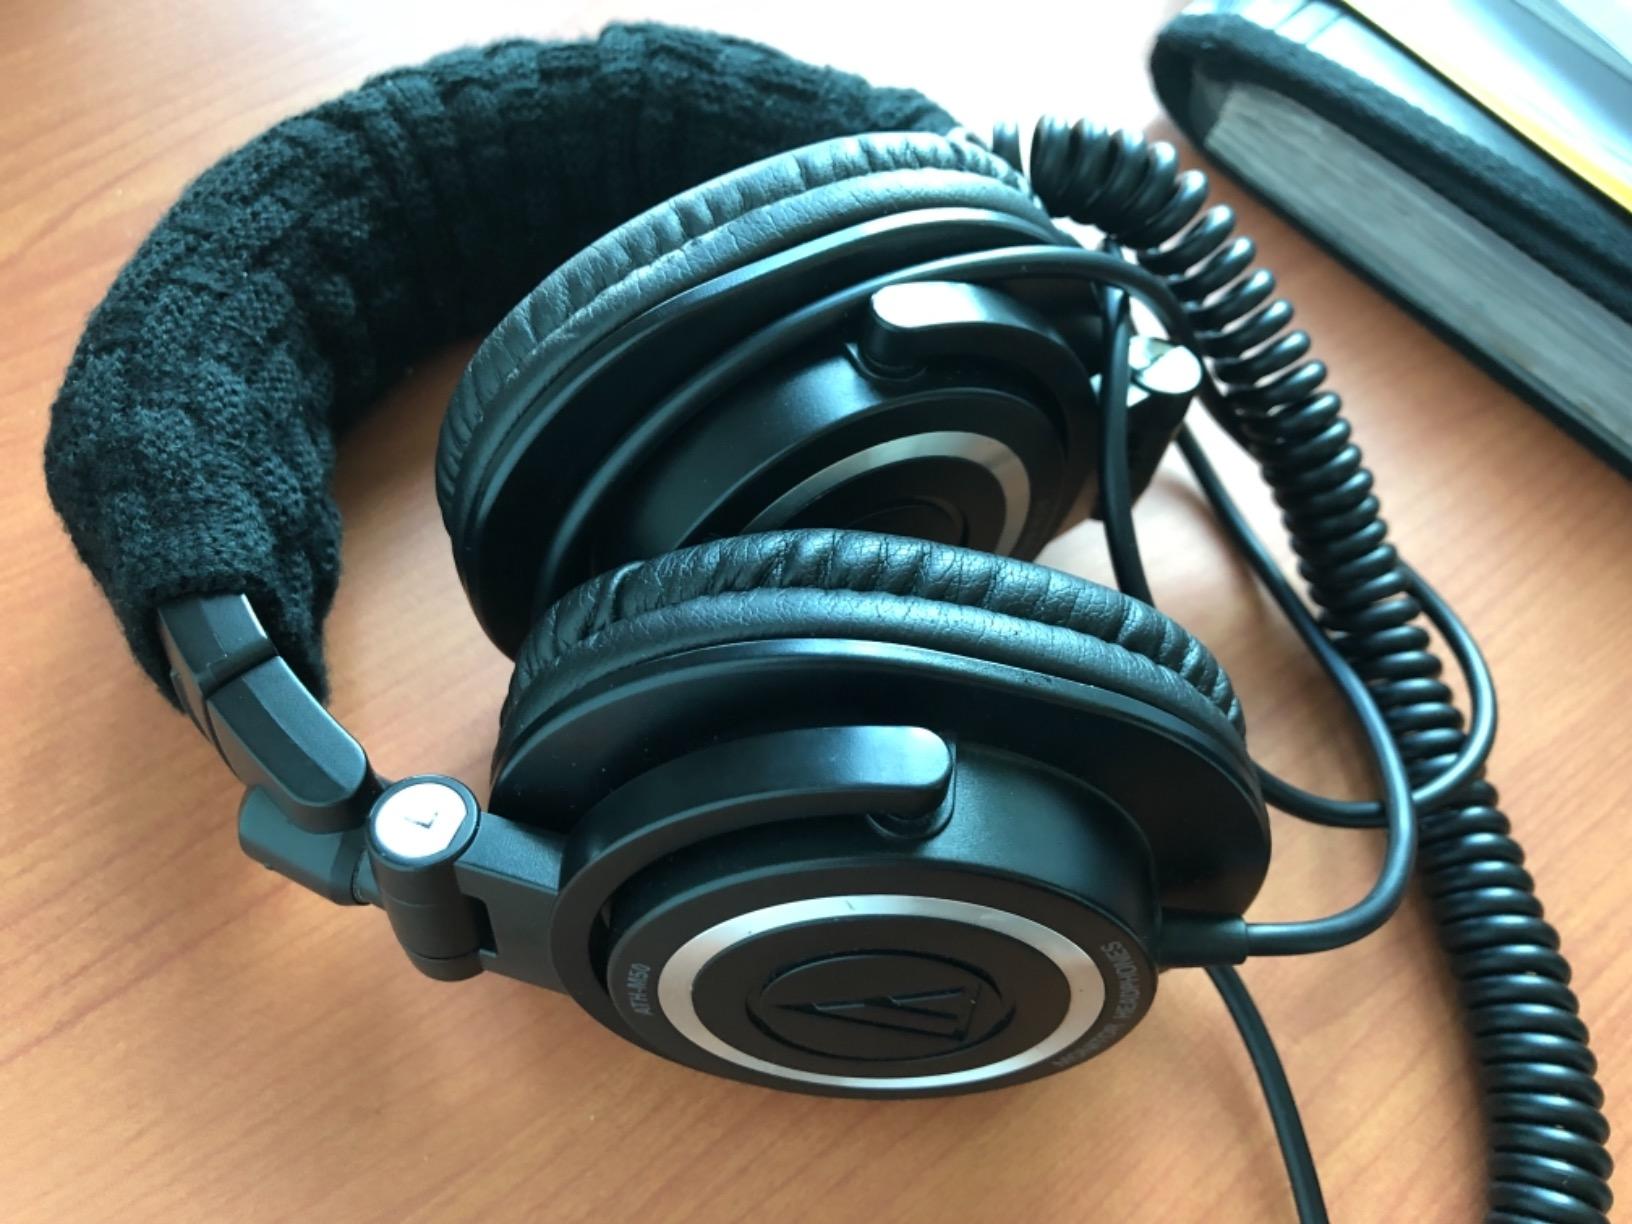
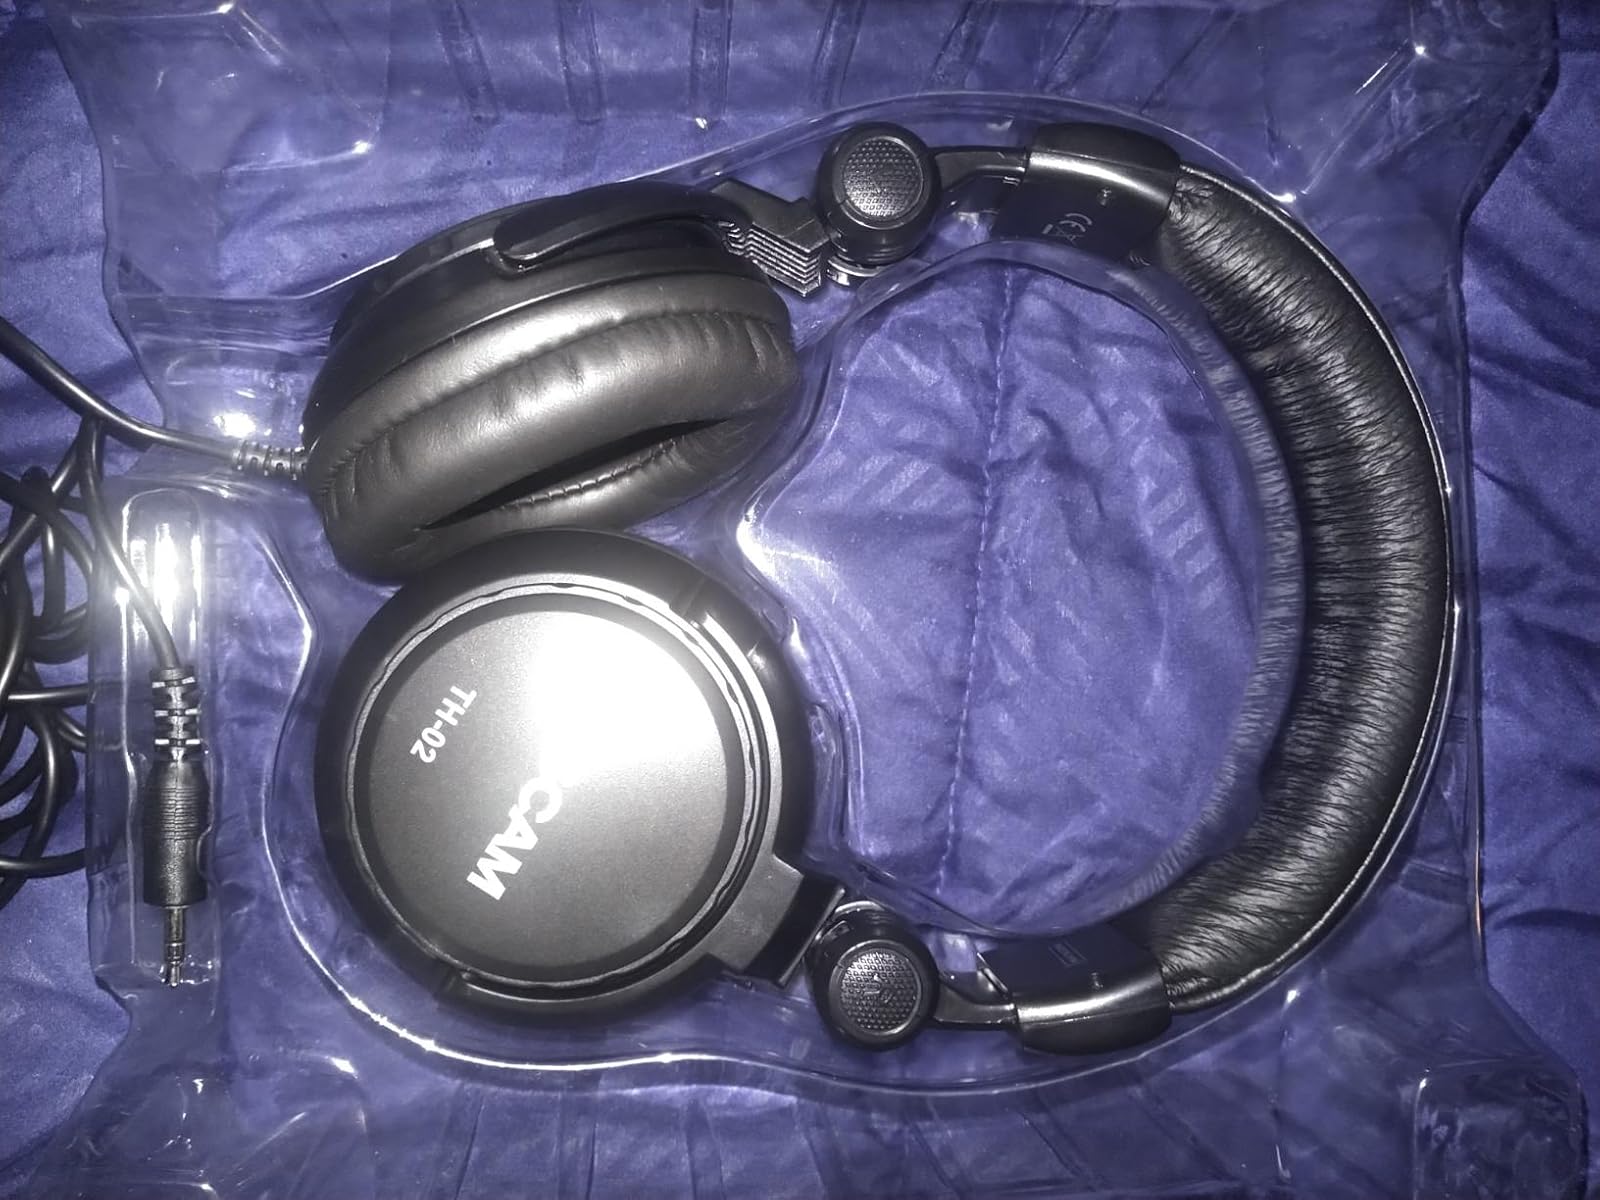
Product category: headphones
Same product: no